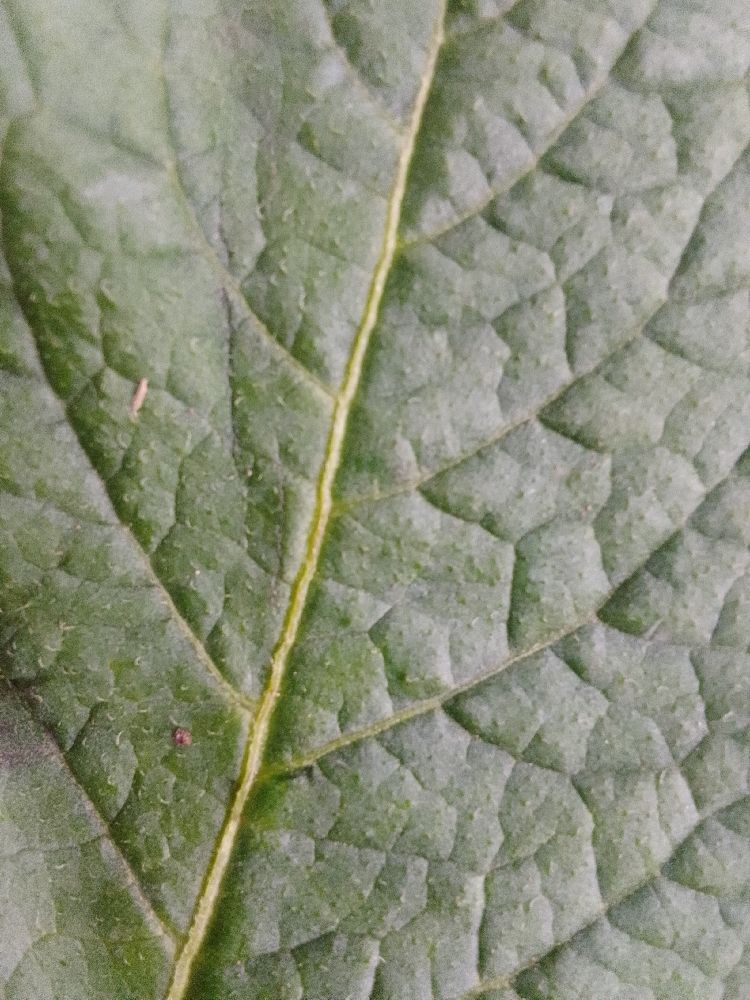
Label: Healthy